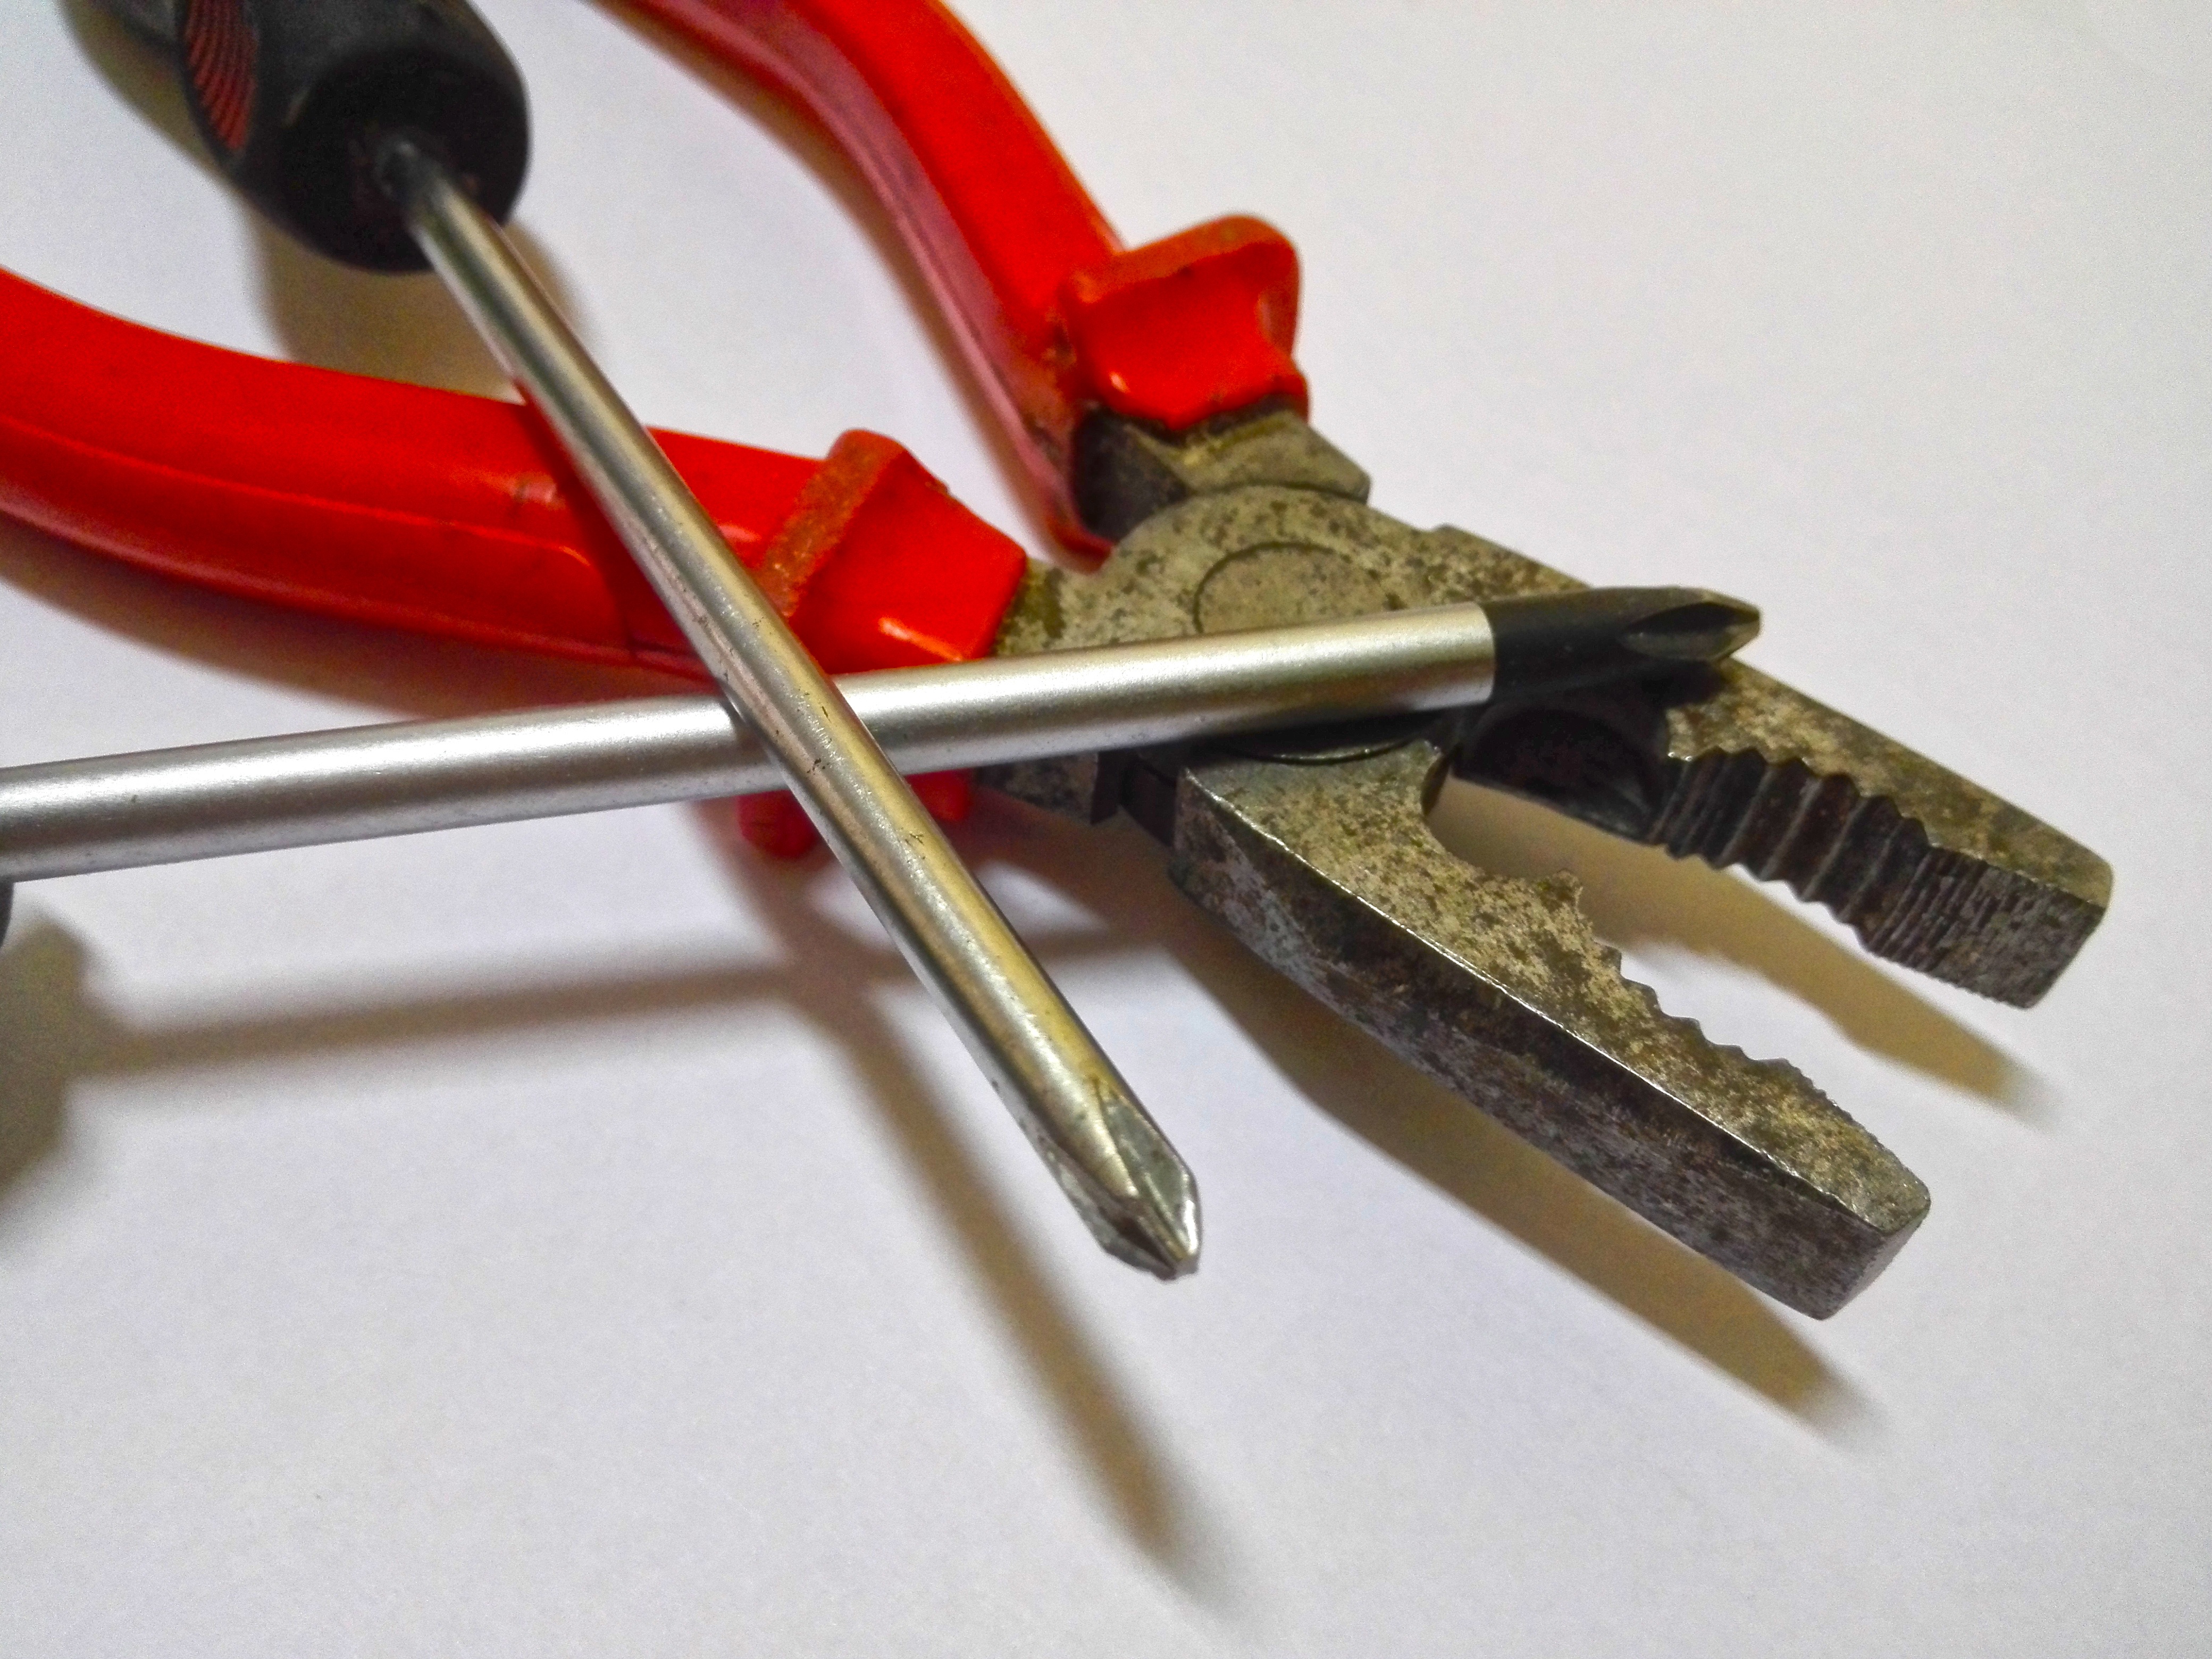
work, tool, repair, tools, screwdriver, pincers, combination pliers, the foreman, ranged weapon